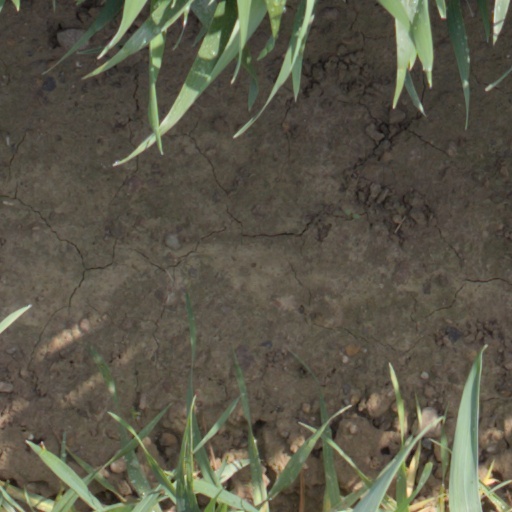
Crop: wheat